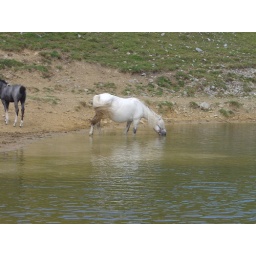
Drinkin' in the small mountain lake